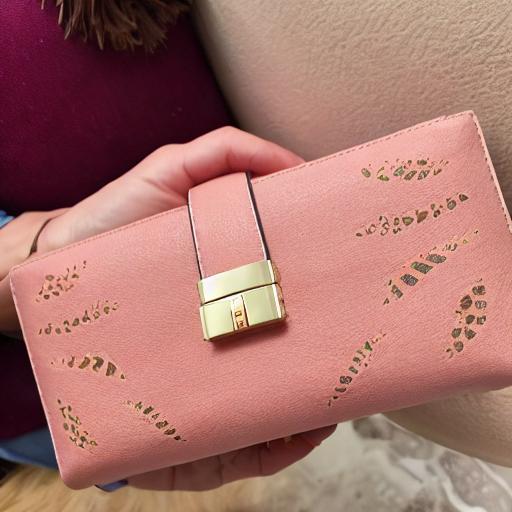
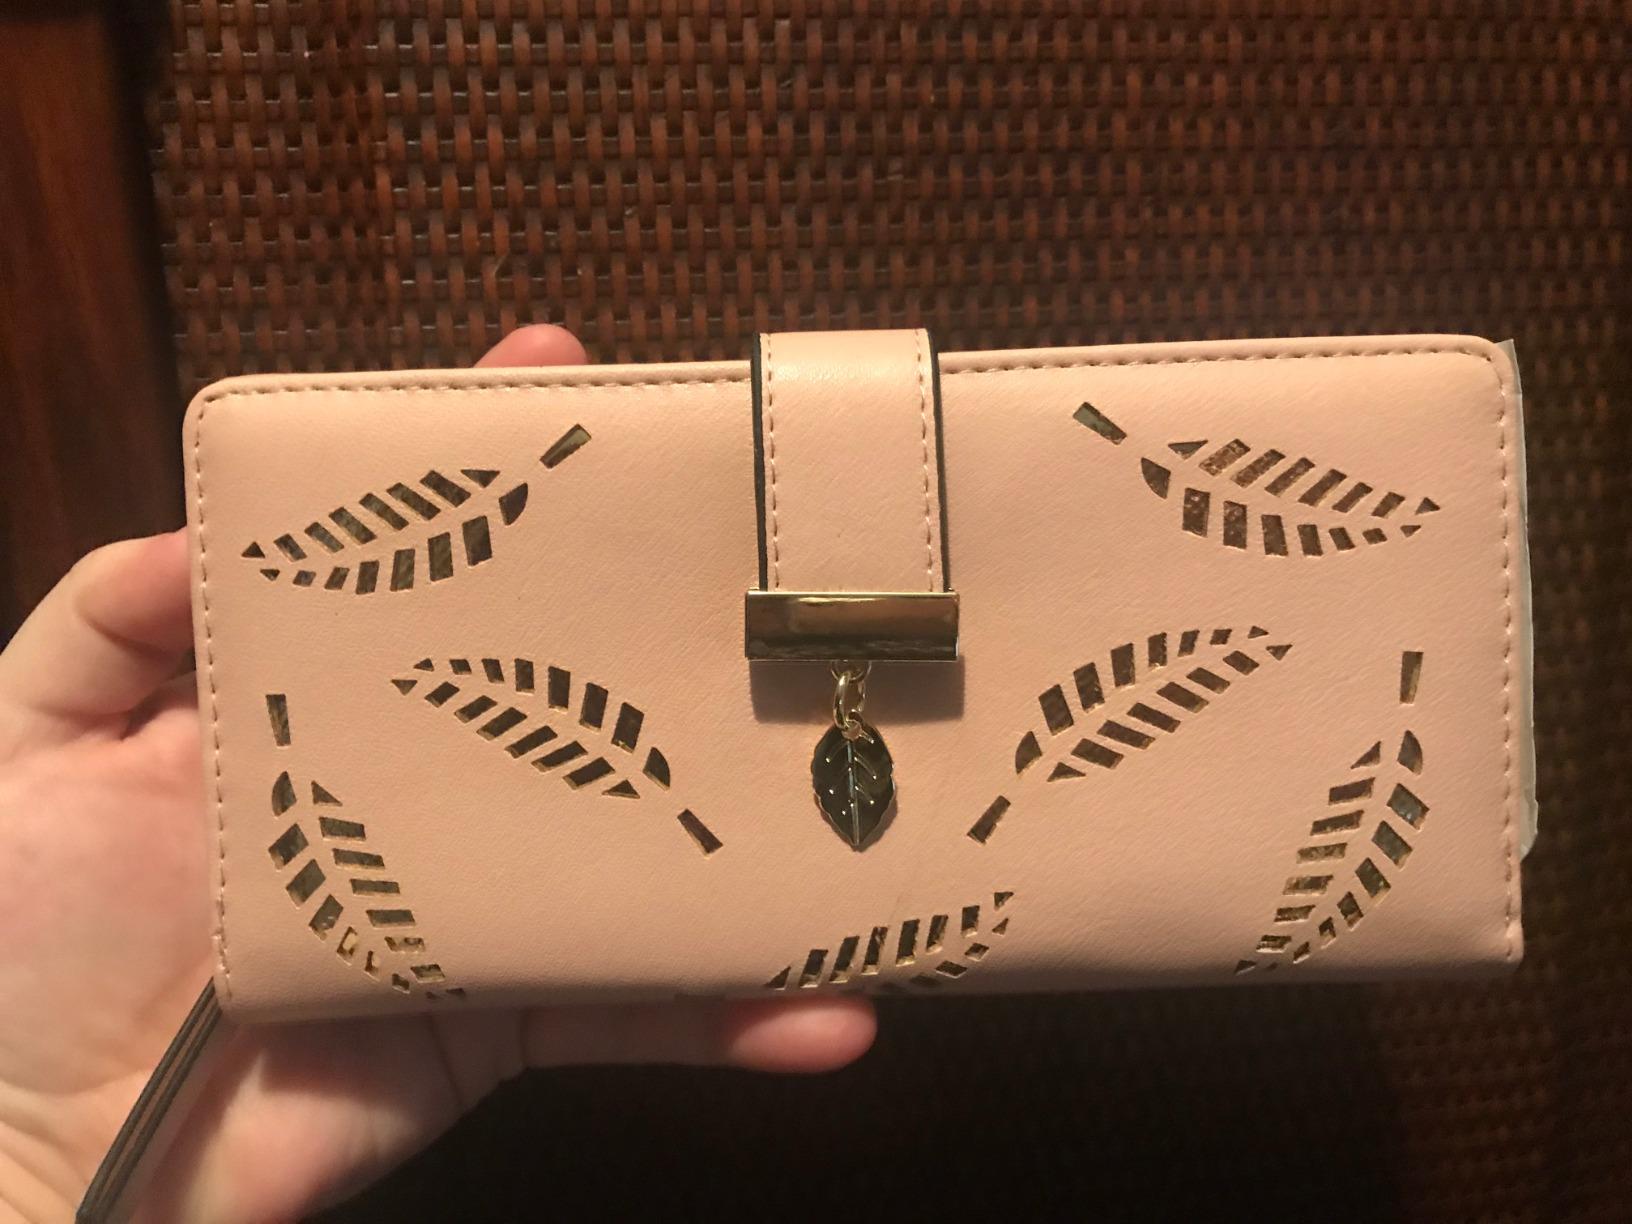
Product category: accessories_handbag
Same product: no